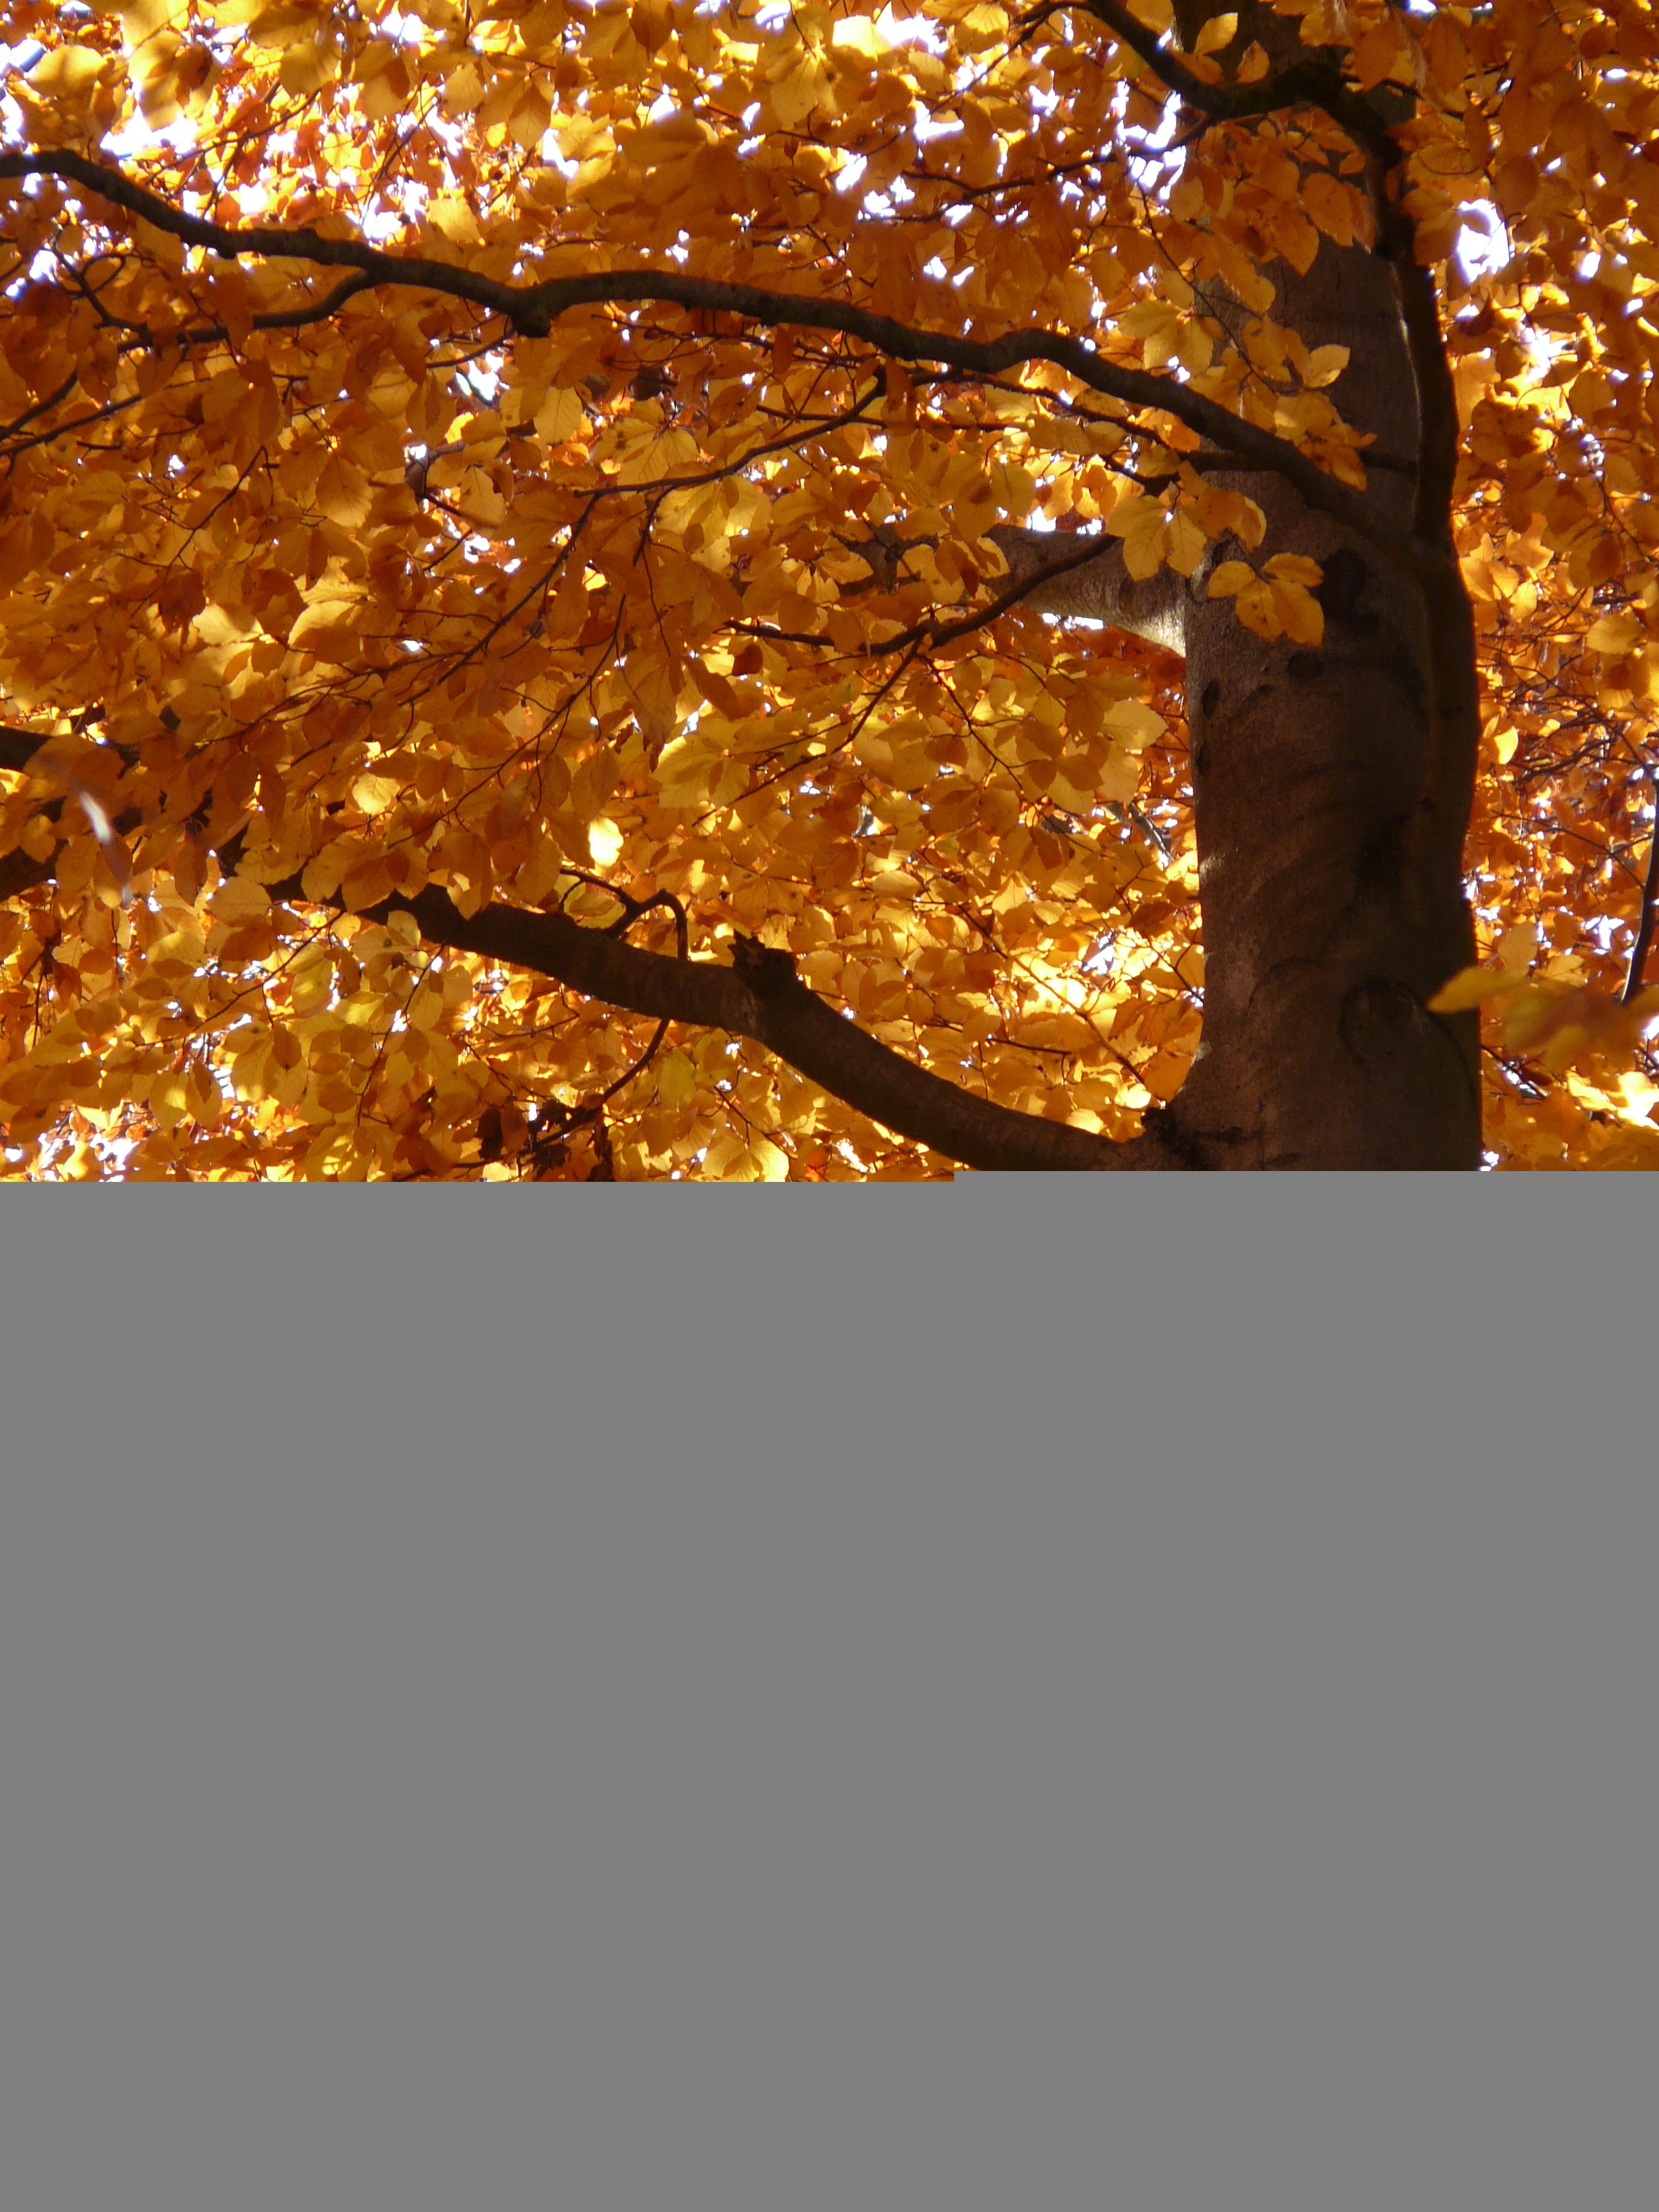
tree, forest, branch, sun, leaf, food, golden, color, autumn, colorful, material, deciduous tree, leaves, bright, october, fall foliage, autumn forest, golden autumn, beech, back light, golden october, fagus sylvatica, fagus